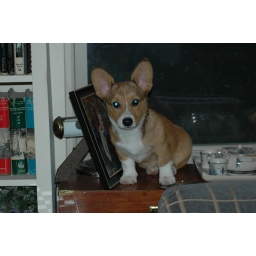
She was just a little baby but she got up in the window and was looking out the front of the house